Yoslan Herrera

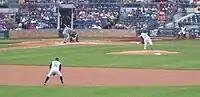
Herrera's first pitch in the Major Leagues, to Aaron Miles of the St. Louis Cardinals

On March 2, 2010, Herrera signed a minor league deal with the Minnesota Twins. In May 2010, Herrera asked for and received his release.